Ouch, Lower Dir

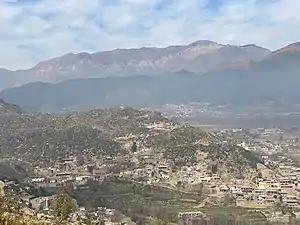
Laram mountain (in the back)

Laram, known for its lush green hills, is a destination for tourists. Laram Sar (about above sea level) is a tourist spot in Lower Dir. The important surrounding hamlets include Danda, Tangobagh, Segay, Babakhwar, Kasso, Gudyakhwar etc. It is situated at a distance of from the from Chakdara. Timergara is lying on its western side while on its eastern side is with Malam Jaba. On its southwestern side is the famous historical Talash Valley.